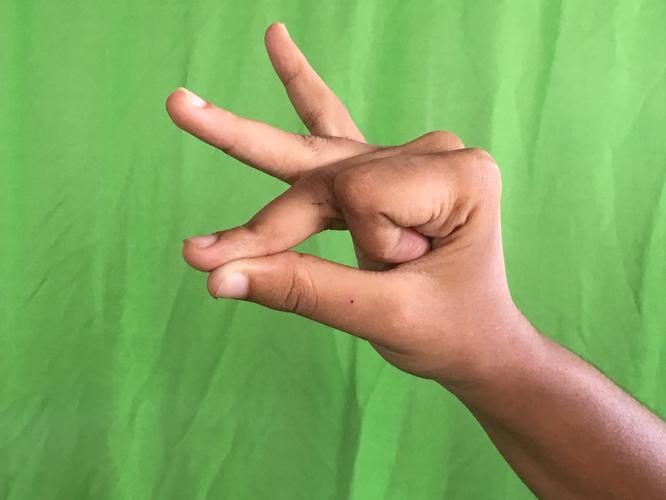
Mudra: Bramaram
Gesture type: single_hand